Lea Mendelssohn Bartholdy

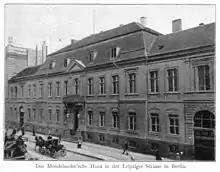
The Mendelssohn house in Leipziger Strasse, Berlin

Lea Mendelssohn Bartholdy (née Lea Salomon; 15 March 1777, Berlin – 12 December 1842, Berlin) was a musician, musical promoter, and salonièrre. She was the wife of banker and cultural patron Abraham Mendelssohn Bartholdy and mother of the composer Fanny Hensel, the composer Felix Mendelssohn, the singer and salonnière Rebeckah Mendelssohn Dirichlet and the banker and cellist Paul Mendelssohn Bartholdy. A promoter of music and culture, she was the centre of a musical salon in Berlin, which had developed since 1819 from the domestic musical life of the Mendelssohn family and gained considerable importance from 1831 onwards through the activities of her daughter Fanny.